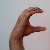
The image shows a hand gesture representing the letter 'C' in Indian Sign Language.